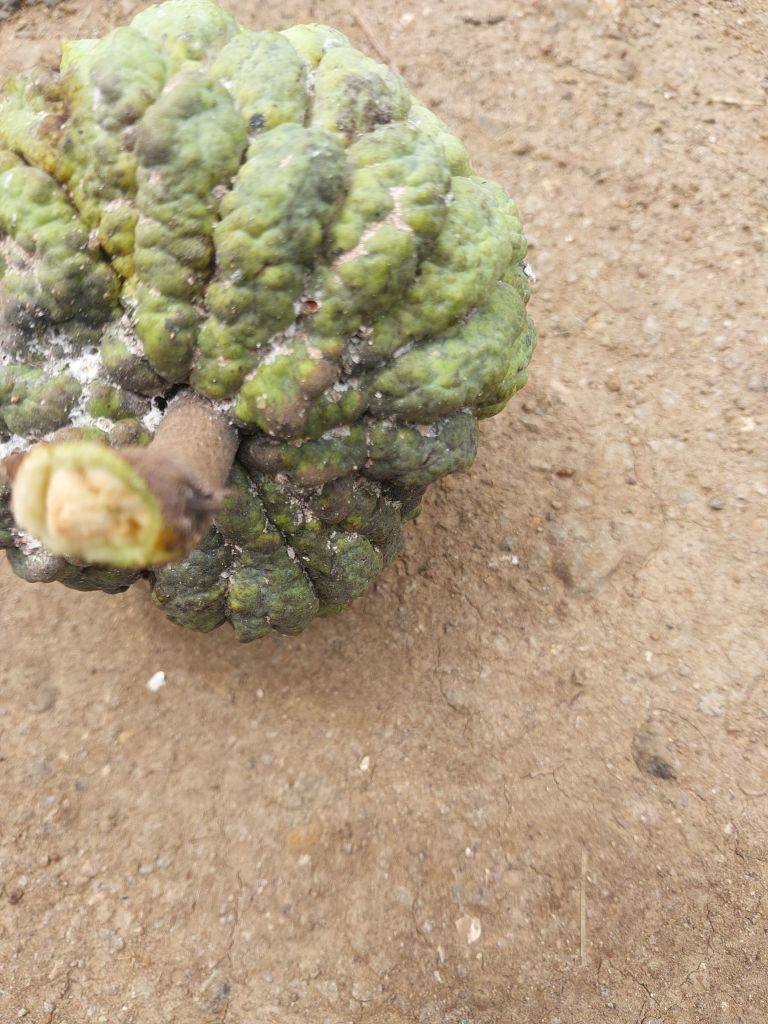
Disease label: Blank Canker